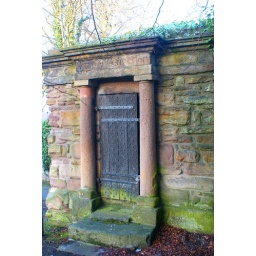
The weathered stone lintel above the door says 'House of Correction'.